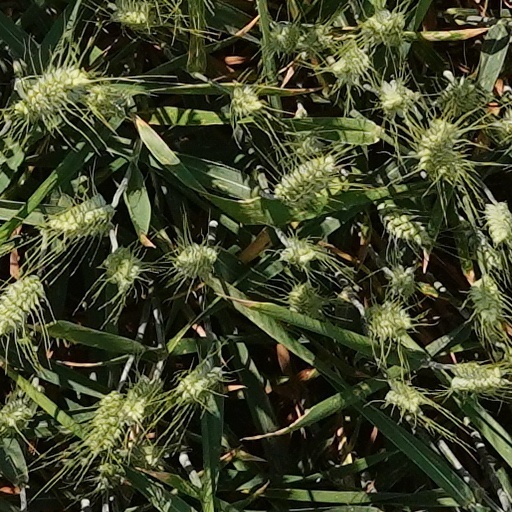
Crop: wheat